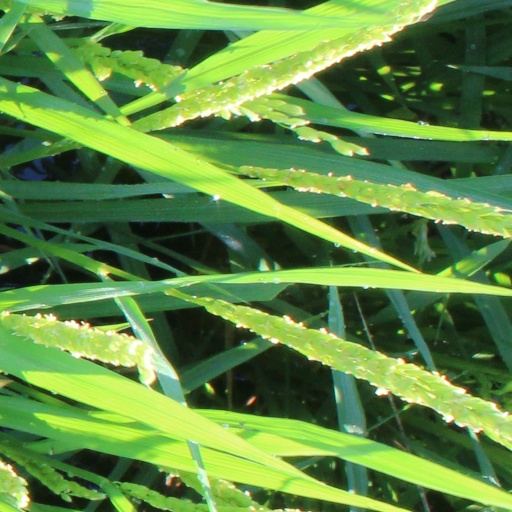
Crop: rice